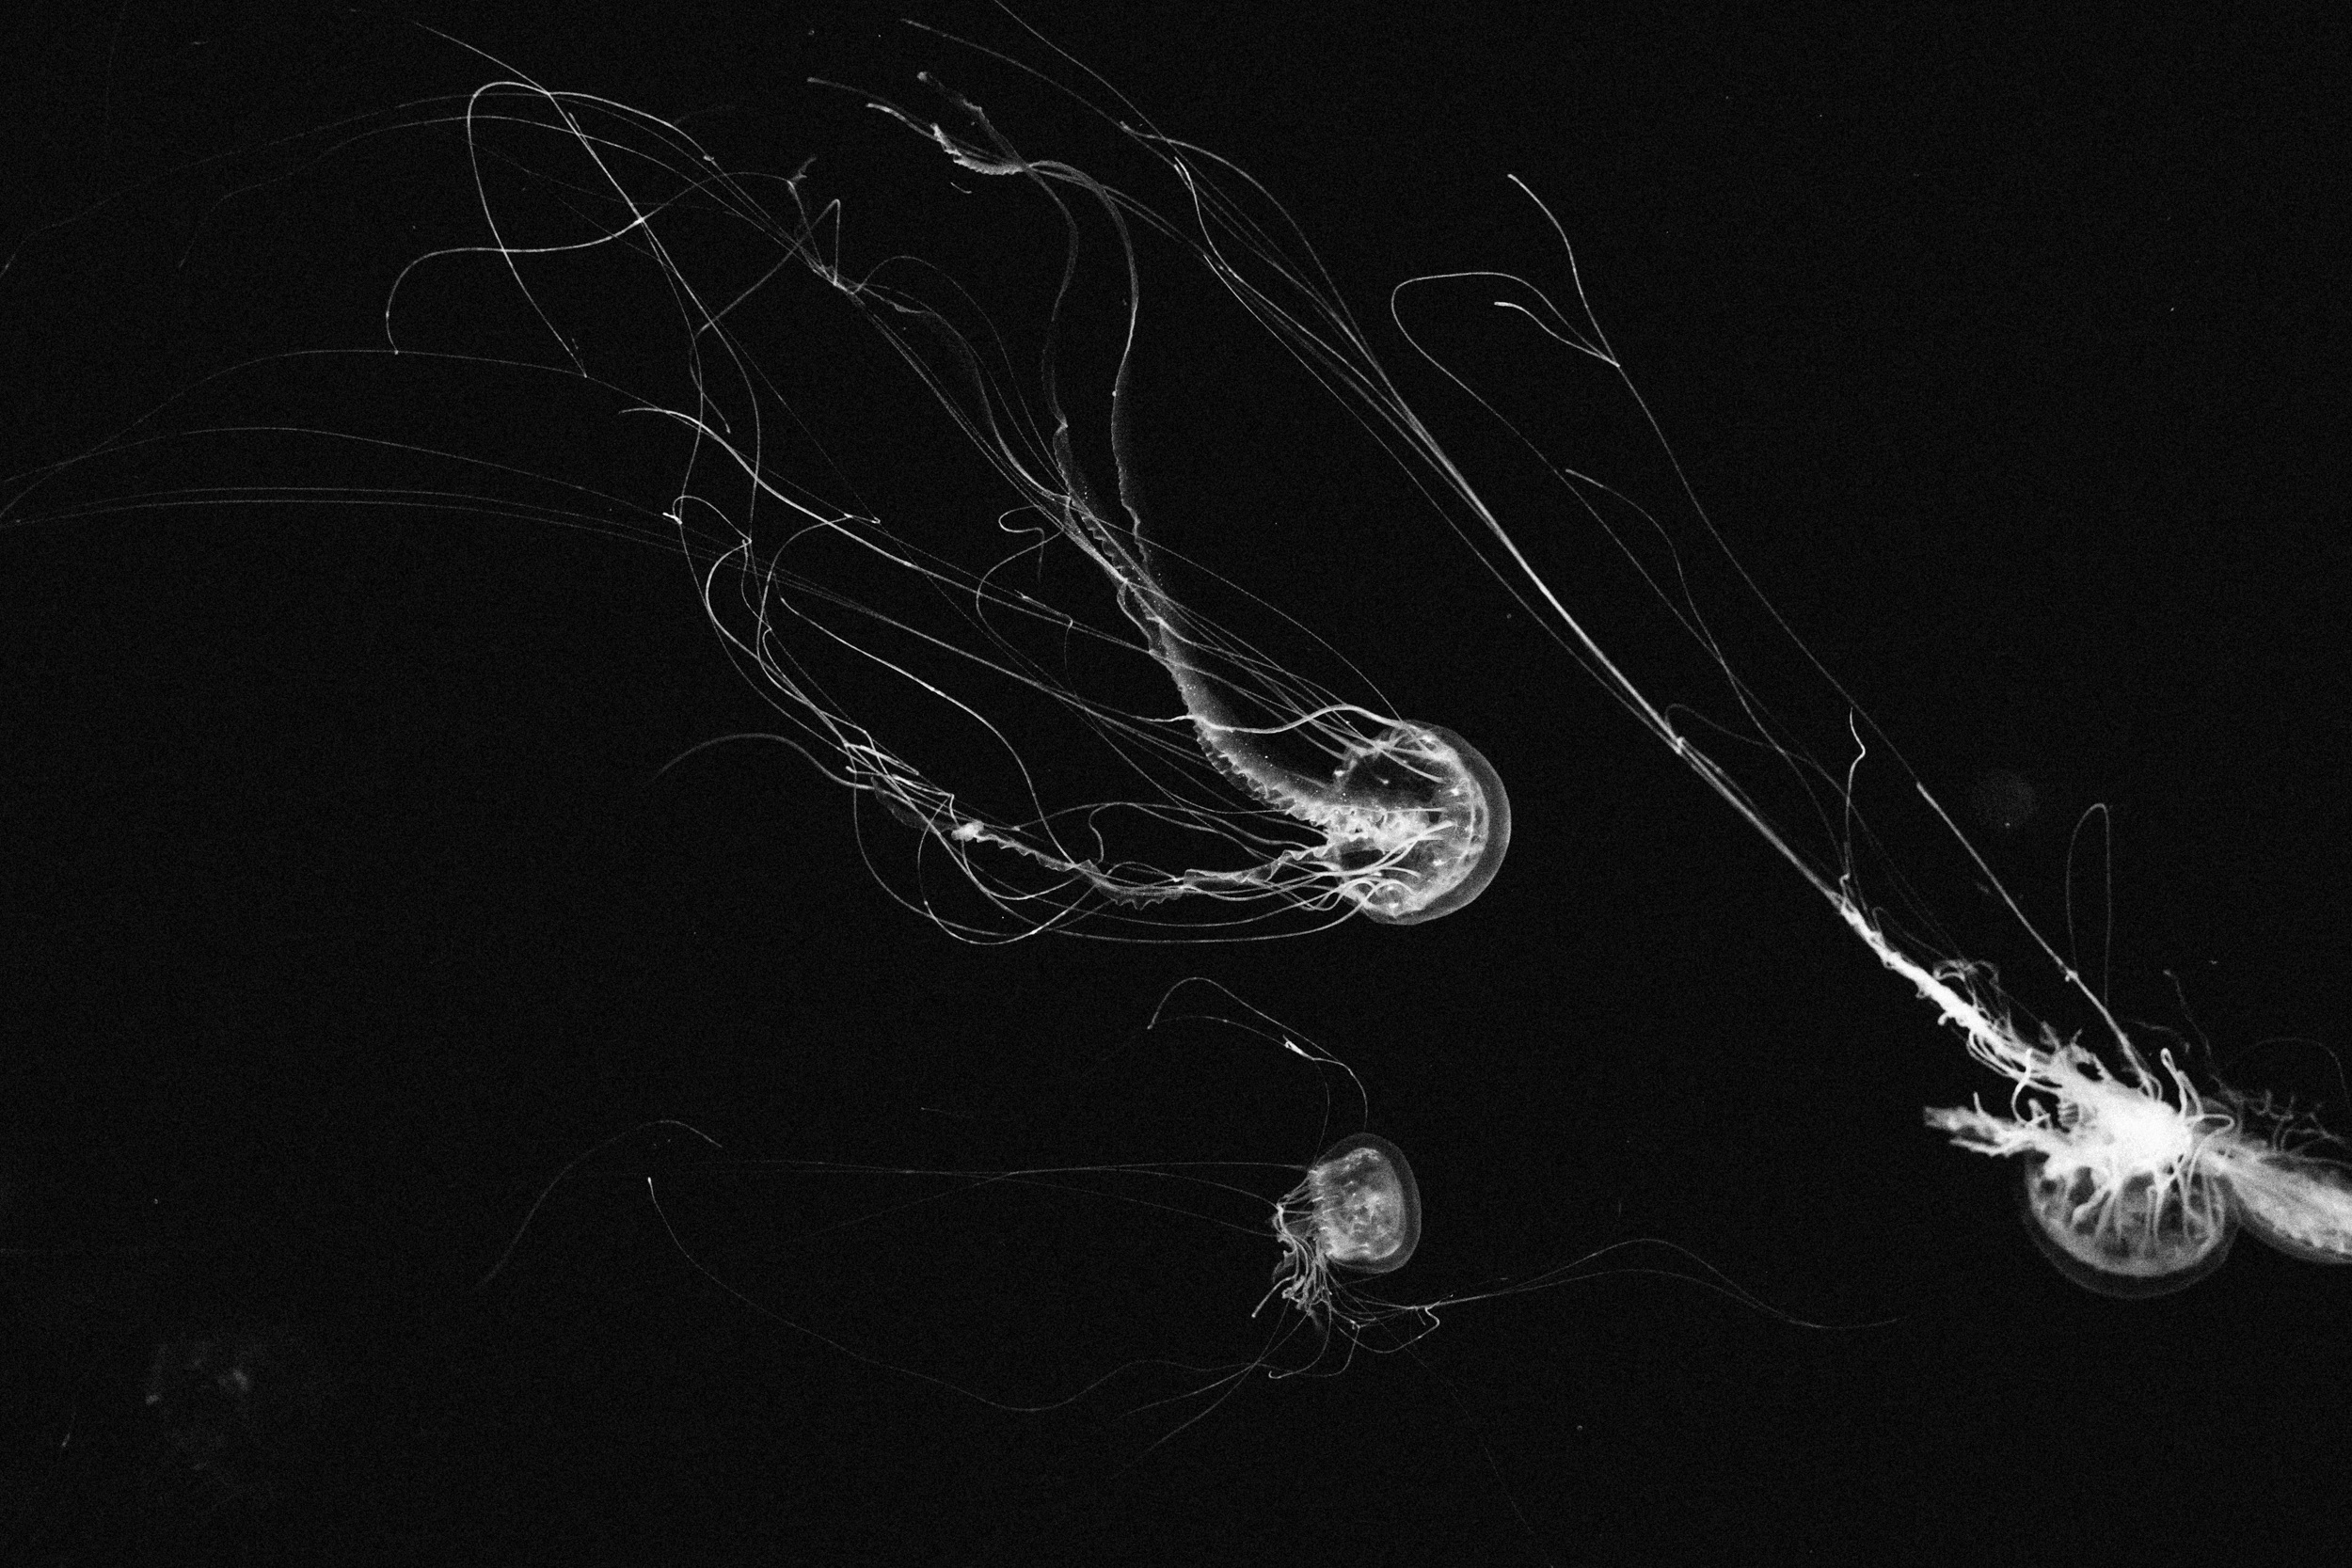
wing, light, black and white, line, darkness, jellyfish, black, monochrome, invertebrate, macro photography, monochrome photography, marine invertebrates